History of Formula One

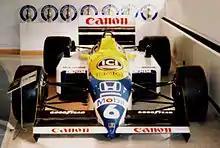
Williams-Honda won the Constructors' Championship in , the only year before 2014 in which every car in the field had a turbocharged engine

With controversy at last left behind, the Formula One teams flourished through the remainder of the 1980s and into the 1990s. Despite the overwhelming dominance of some teams during some seasons, this period is regarded (perhaps ironically) as one of the brightest spots in F1's history. Niki Lauda, coming out of retirement for a hefty sum in , pipped his teammate Alain Prost to the title in by a mere half-point, the closest ever finish in Formula One history. That half-point in itself was controversial in that it came at the rain-shortened Grand Prix of Monaco, which resulted in half points, Prost won the race, but Ayrton Senna made the stronger impression in his Toleman car by finishing 2nd and rapidly closing on Prost, It was the start of a rivalry between the two men that would continue for nearly a decade. But in the early years, Prost held the advantage, driving for the McLaren team with the Porsche-built TAG turbo engine which took three world titles in a row.